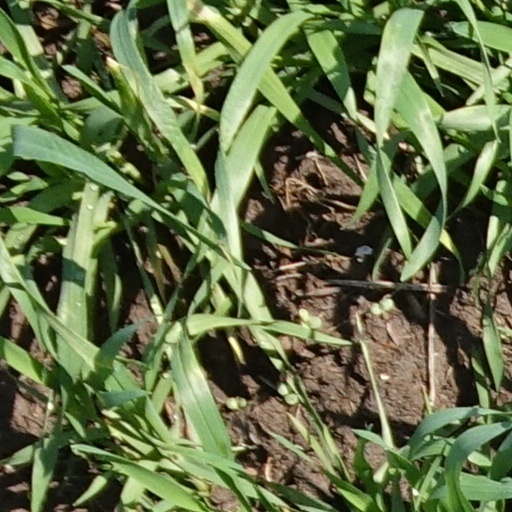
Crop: wheat